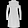
Label: Dress